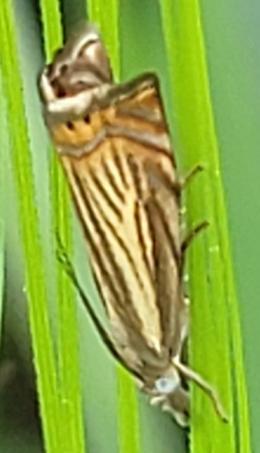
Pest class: occasional_pest